Marko Mesić (priest)

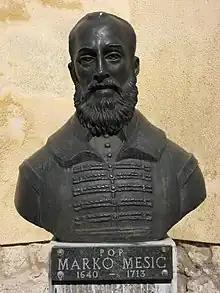
Memorial to Marko Mesić, Brinje, Croatia

Marko Mesić (1640? in Brinje – 2 February 1713 in Karlobag) was a Croatian priest and war hero from the Ottoman wars. Under his command, Croats and Serbs liberated the region of Lika in the 17th century.